Creggan White Hare

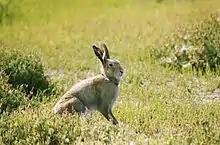
An Irish white hare.

The "Creggan White Hare" is an Irish folk song written by James Molloy. It was first recorded by Paddy Tunney in 1944.